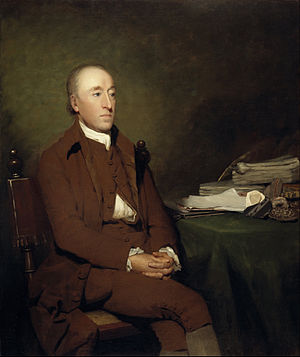
James Hutton
Portræt af James Hutton fra 1776. Kunstner: Henry Raeburn
James Hutton var en skotsk geolog. Han formulerede aktualitetsprincippet og etablerede den retningen indenfor geologien som kaldes plutonismen.